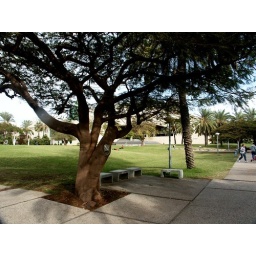
A tree in TAU. The mirror isn't there anymore.